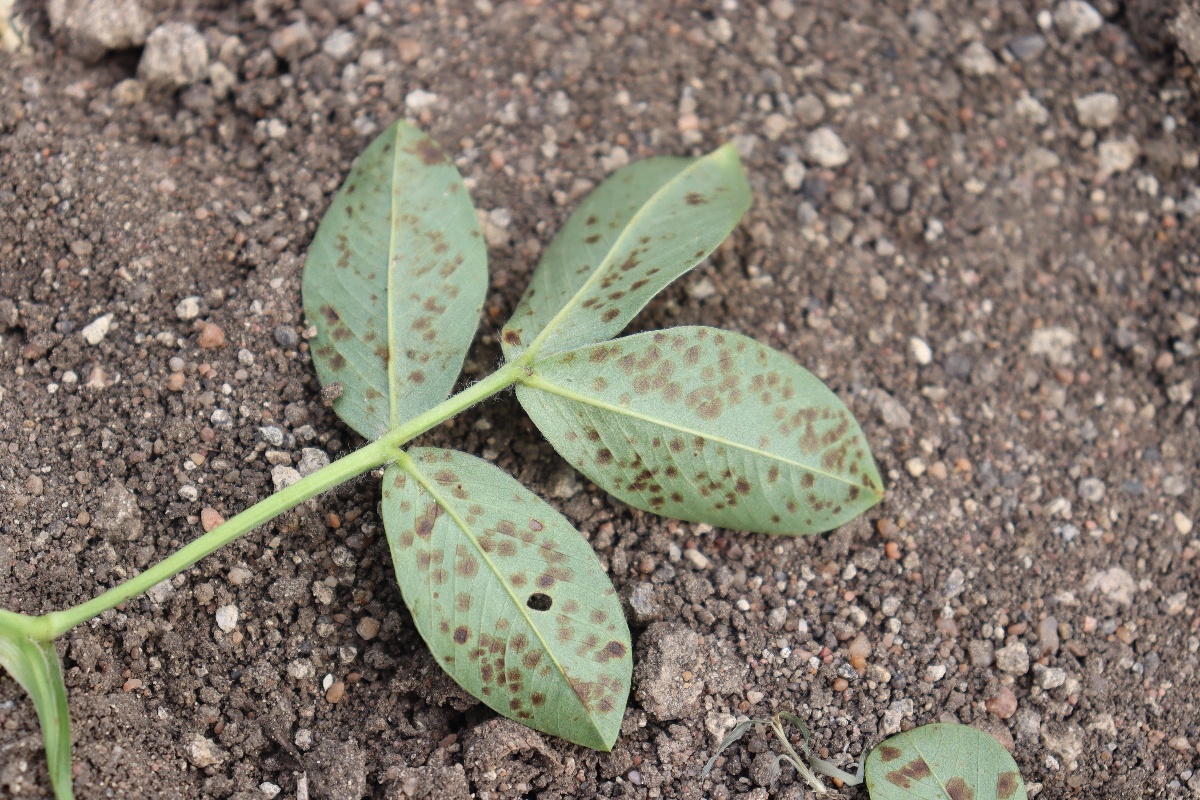
Label: rust